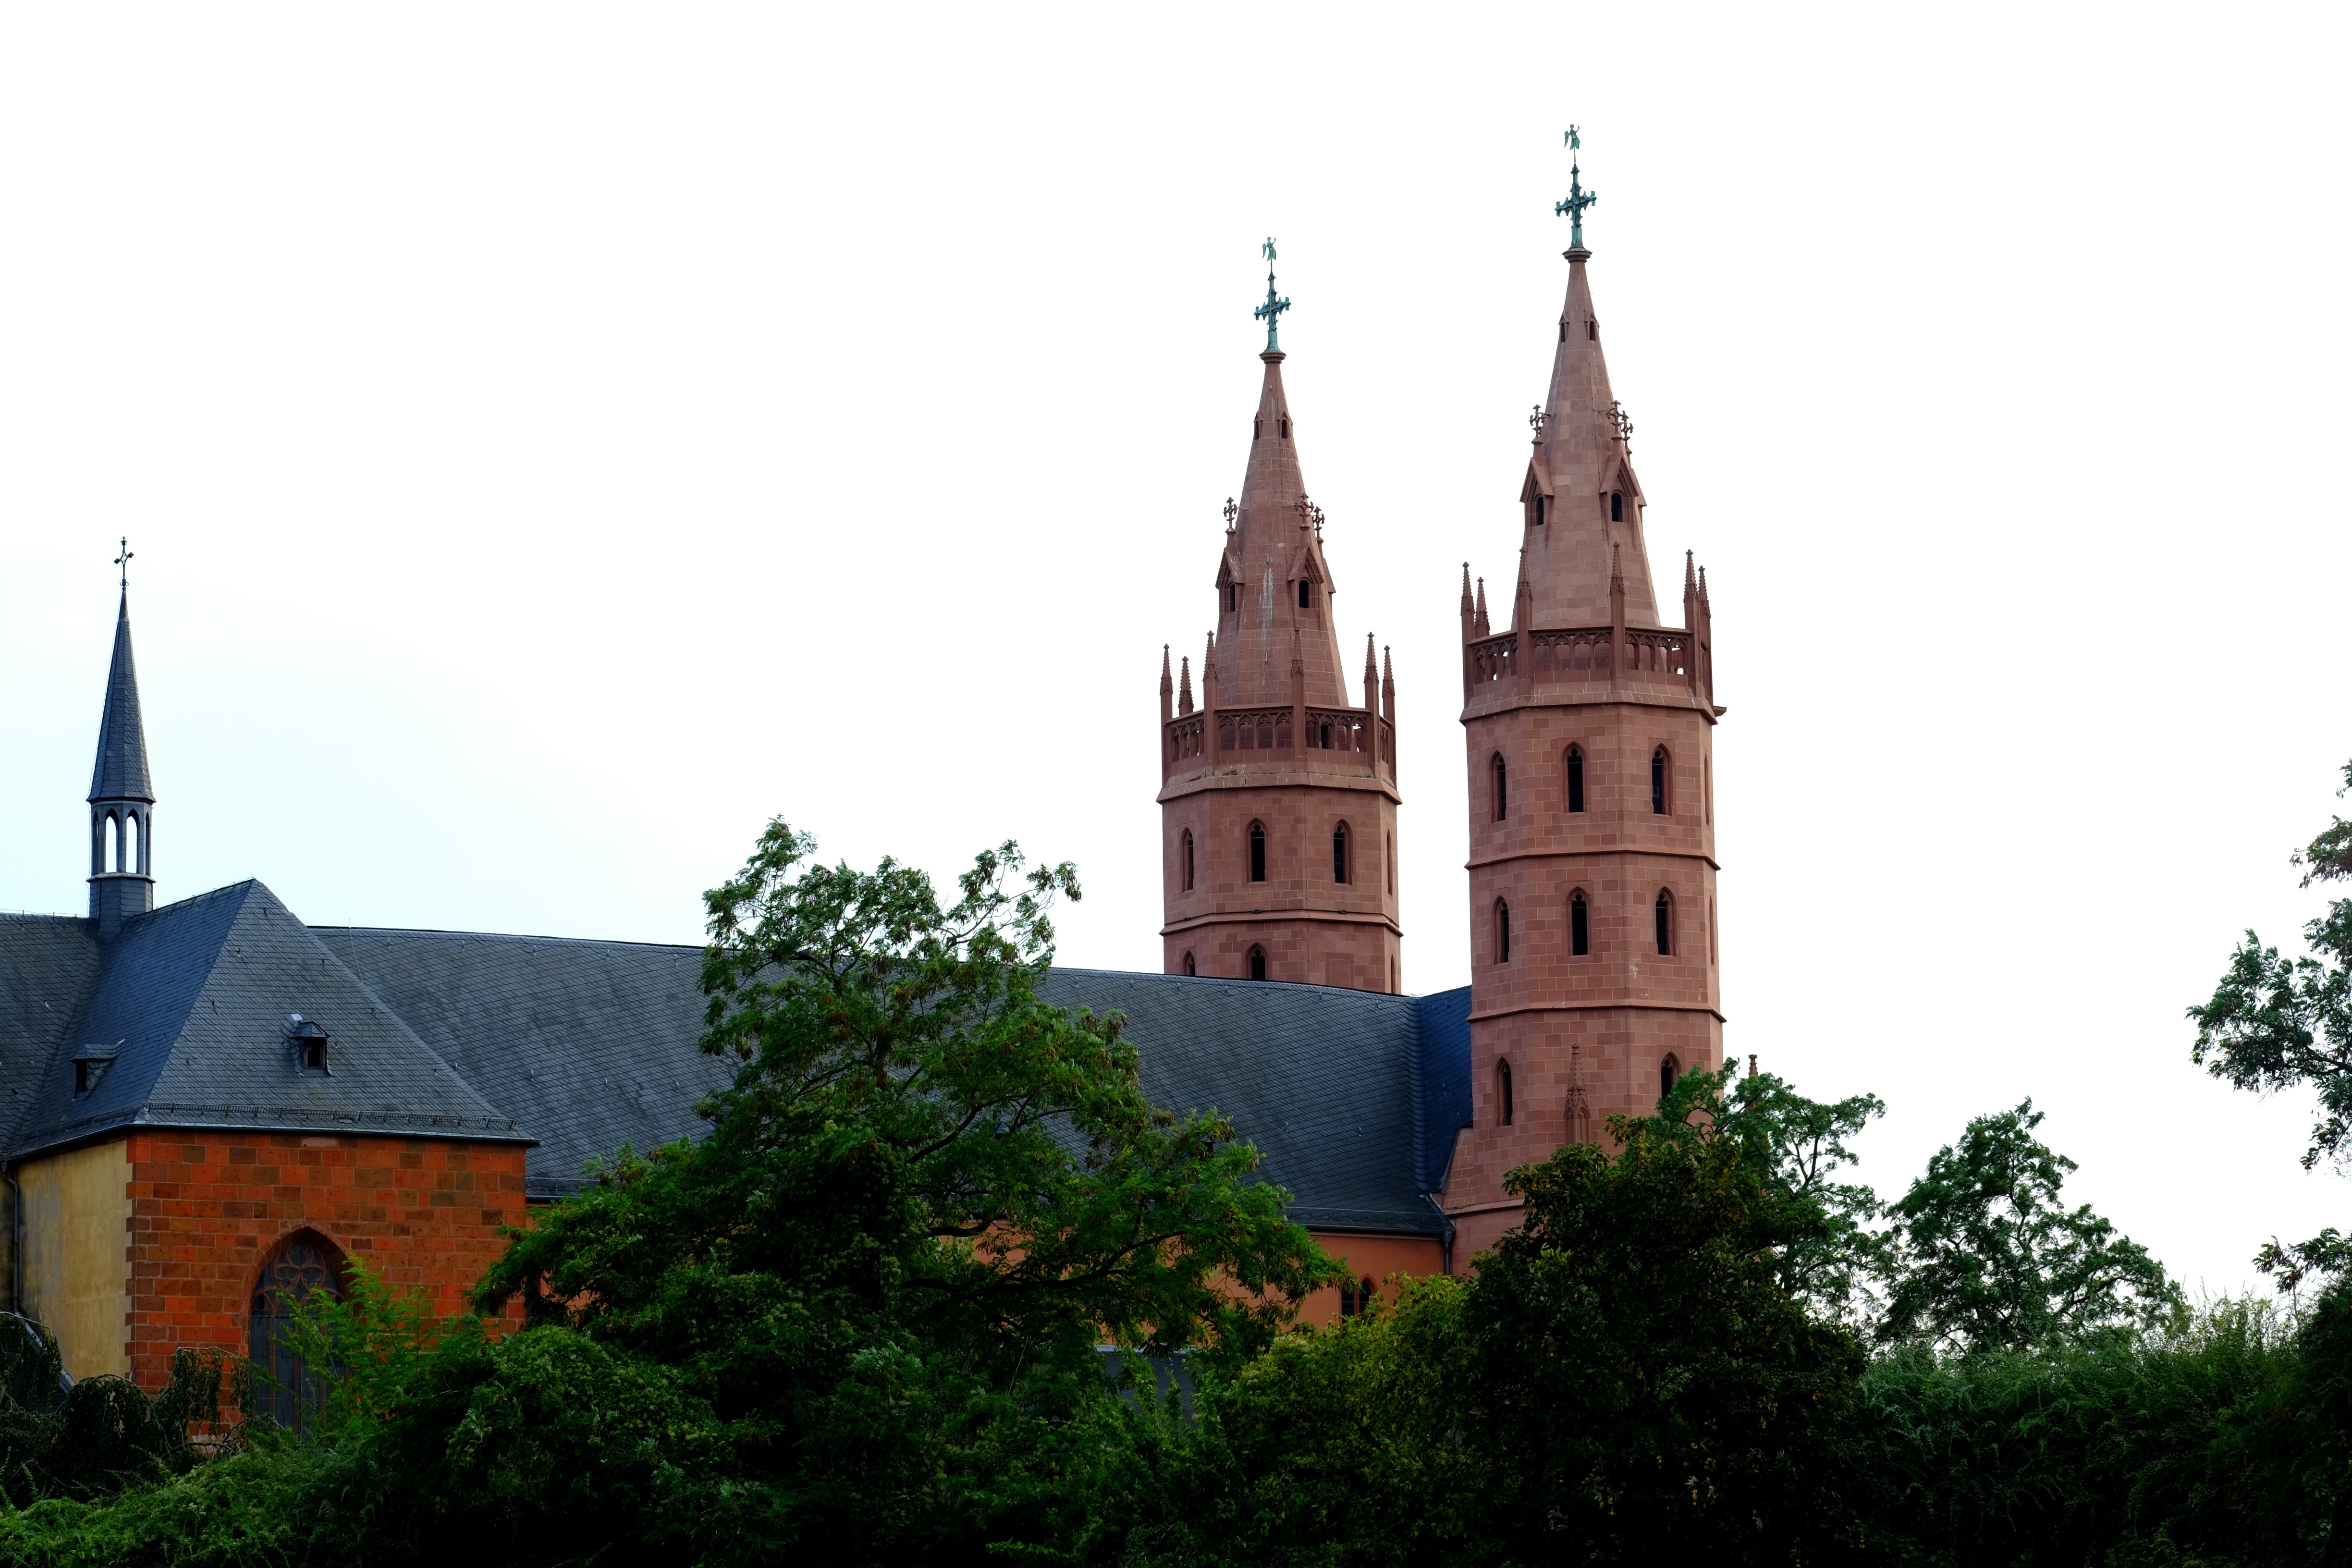
landscape, architecture, wine, building, old, stone, tower, religion, landmark, church, cathedral, place of worship, historic building, grapevine, vines, towers, spire, steeple, monastery, germany, cloister, sachsen, worms, winegrowing, sand stone, rheinhessen, historic site, church of our lady, church of our lady of worms